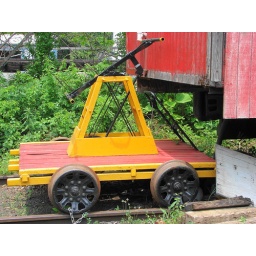
Craggy Mountain Line has an old railroad MOW manual hand car stored in Woodfin, North Carolina, May, 2007